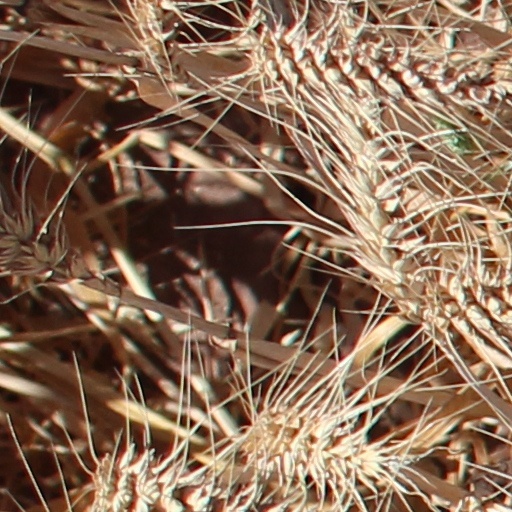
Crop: wheat